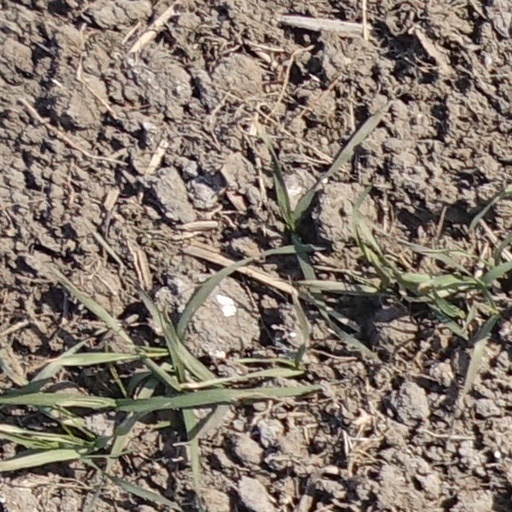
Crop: wheat